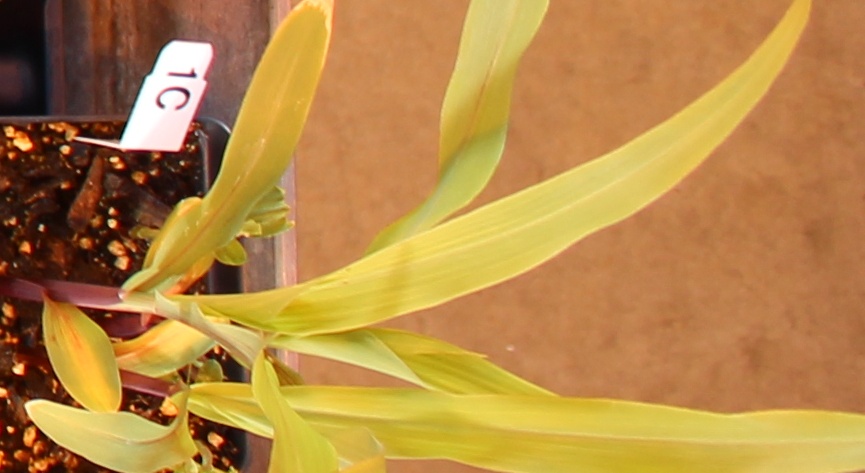
Label: Corn